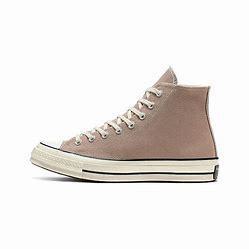
Brand: Converse
Model: Chuck Taylor All Star 1970S Canvas